William Maud Bryant

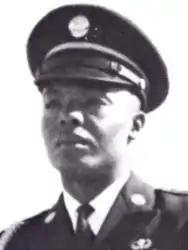
Medal of Honor recipient

William Maud Bryant (February 16, 1933 – March 24, 1969) was a United States Army Special Forces soldier and a recipient of America's highest military decoration—the Medal of Honor—for his actions in the Vietnam War.